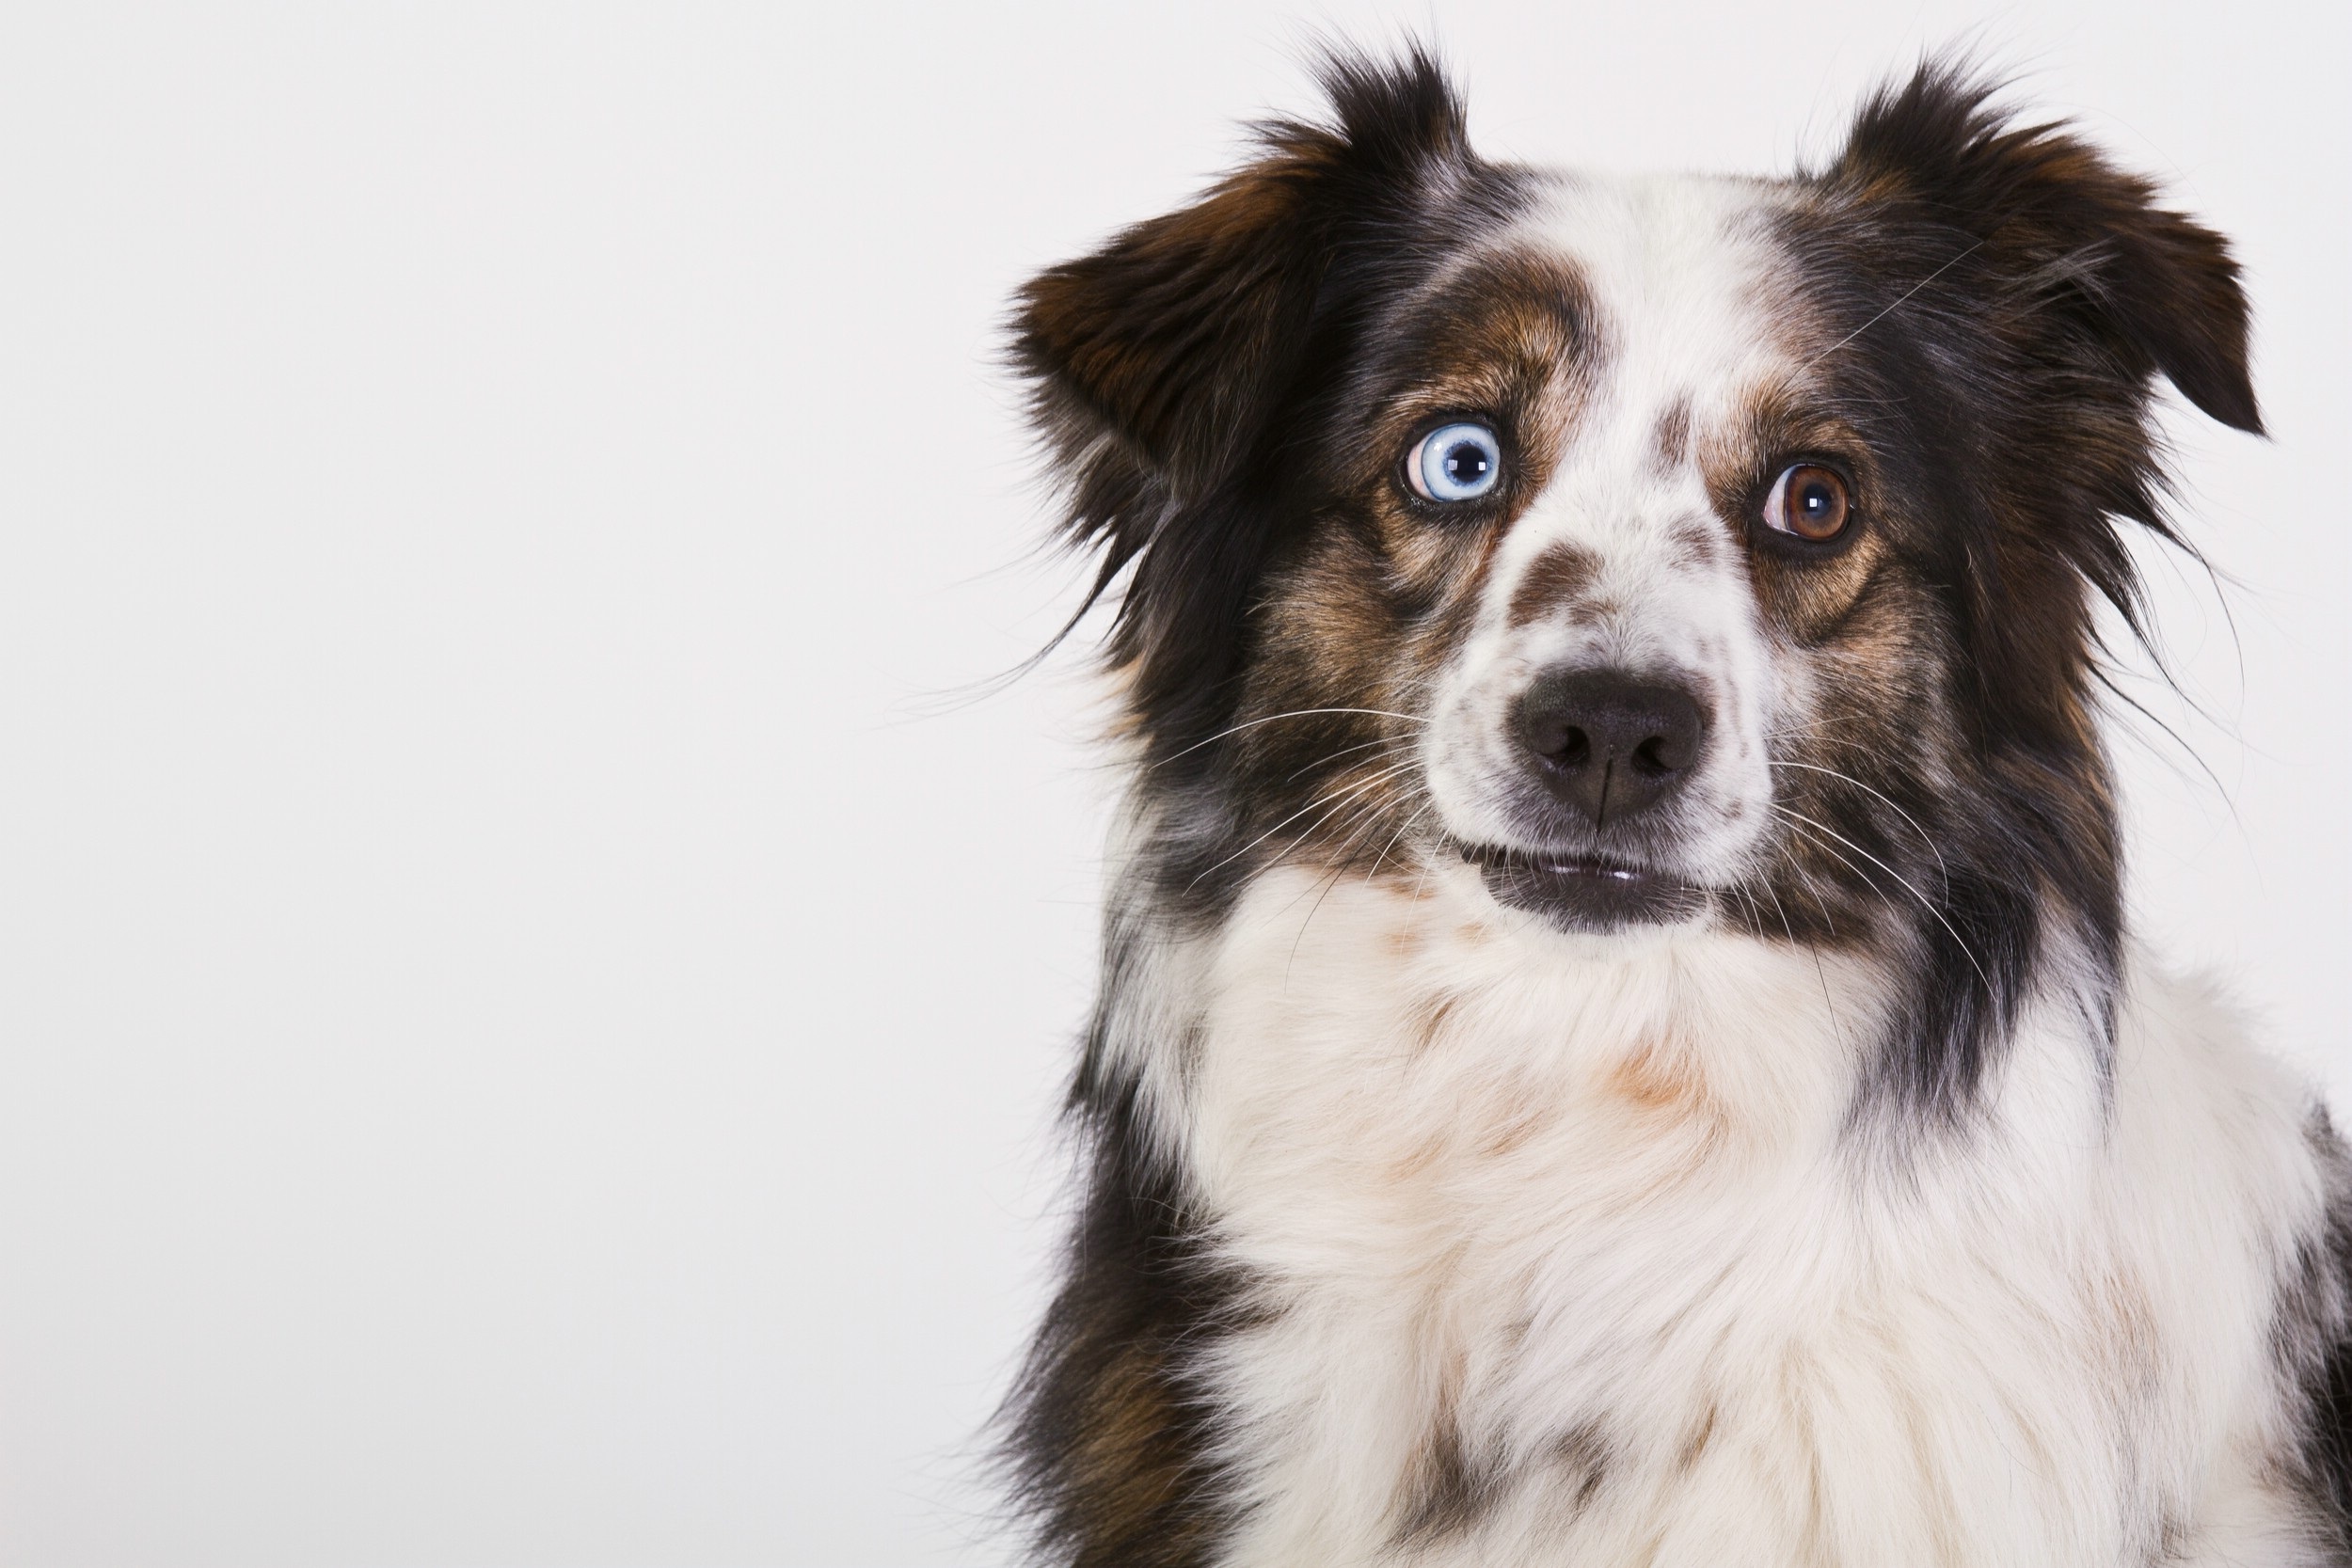
white, view, dog, portrait, mammal, border collie, vertebrate, papillon, dog breed, merle, australian shepherd, eye color, shetland sheepdog, dog like mammal, miniature australian shepherd, phalene